John Walz

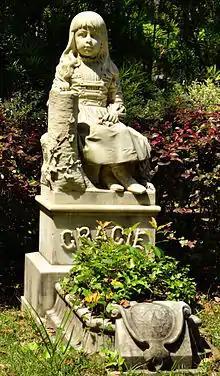
Monument of Gracie Watson, created by Walz

One of Walz's most notable works is the monument he created for Gracie Watson. Gracie Watson was the only daughter of W. J. Watson and his wife, Frances. She became ill with pneumonia and died in 1889 at age six. The year after her death, W. J. Watson took a photograph of Gracie to Walz, requesting a memorial to her. Walz sculpted a lifelike monument of a pensive Gracie lost in thought.